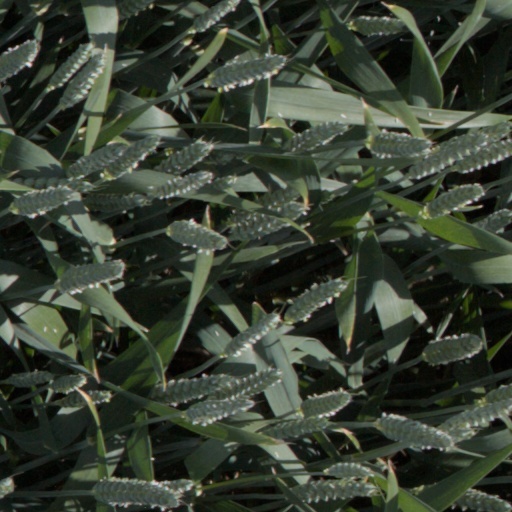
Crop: wheat